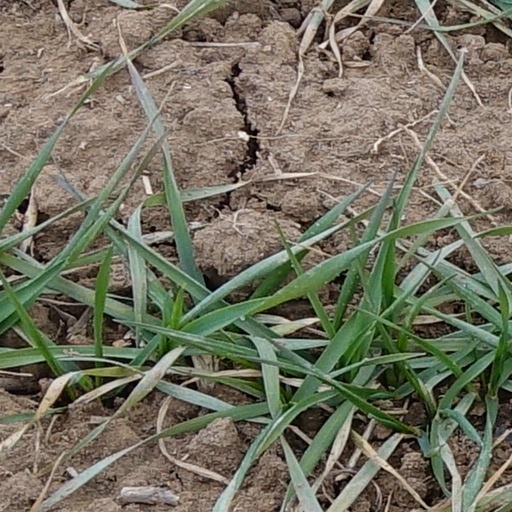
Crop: wheat